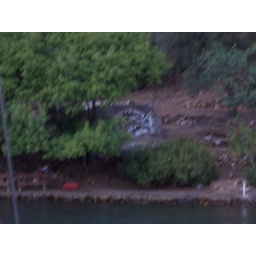
The fish figure Bedri Rahmi painted on a rock in 1974...